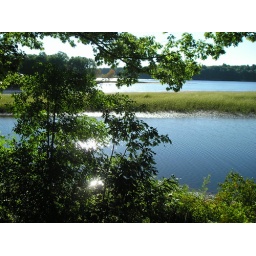
The sand bar in the river